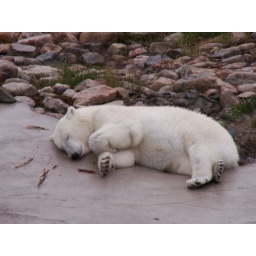
Polar bear Sleeping tight, near the Artic circle in Finland. Yes at an artic animal park.